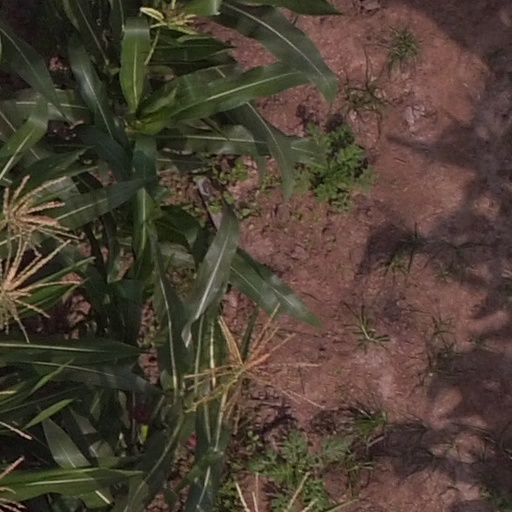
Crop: maize; corn